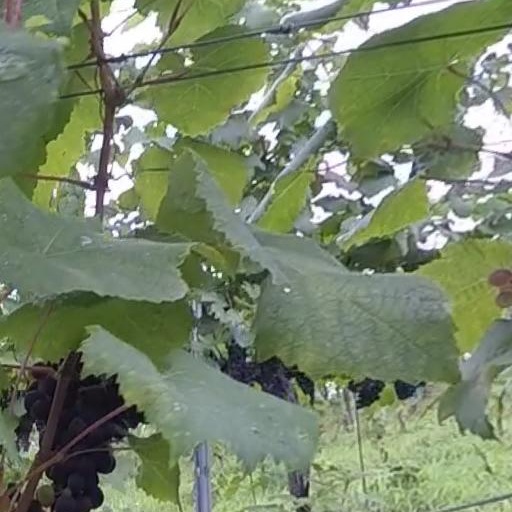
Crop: grape